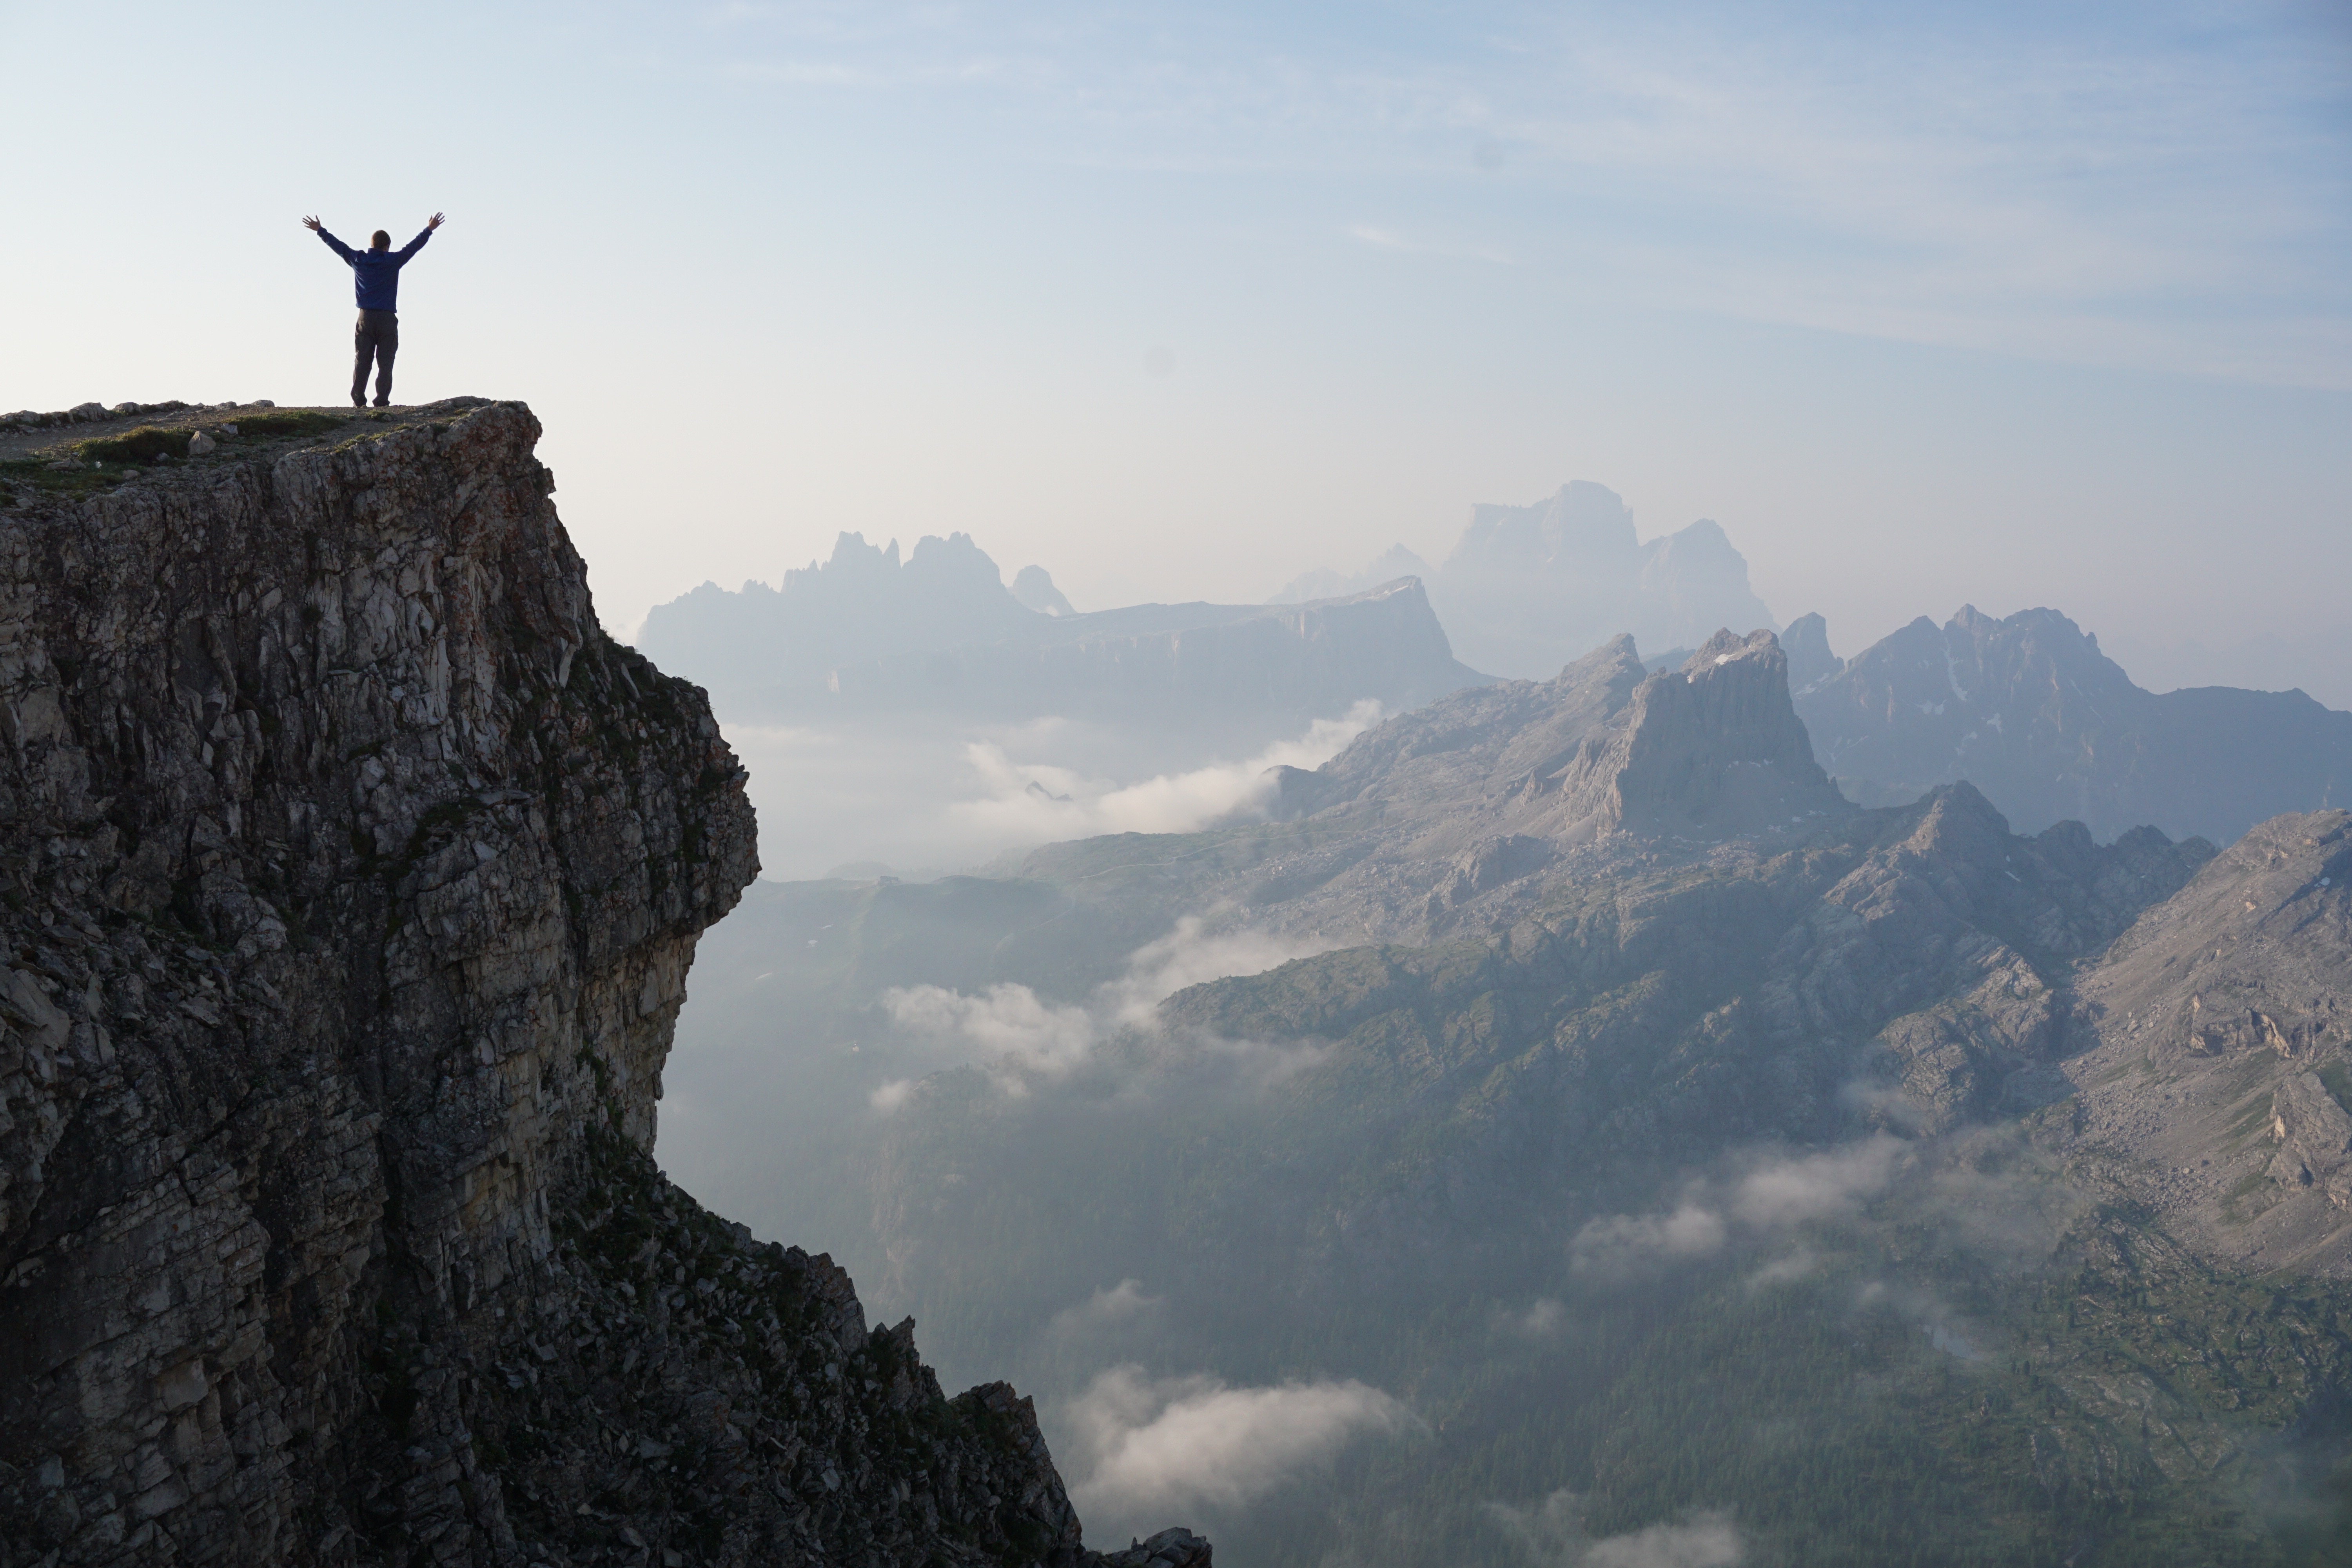
landscape, rock, mountain, hill, adventure, valley, mountain range, cliff, scenic, hike, rocky, extreme sport, terrain, ridge, summit, climb, outdoors, alps, pinnacle, landform, geographical feature, mountainous landforms